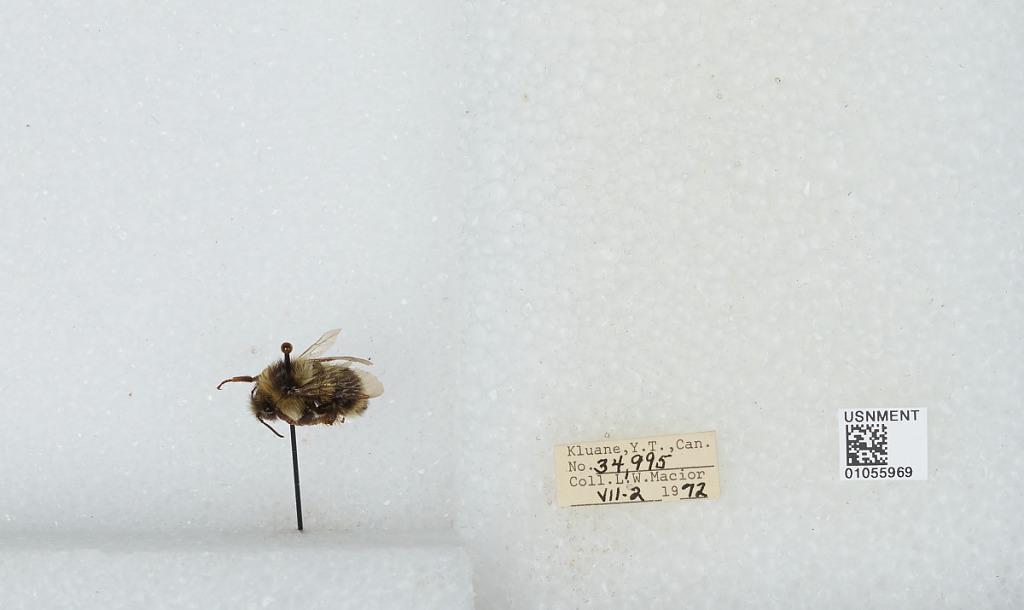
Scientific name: Bombus bifarius nearcticus
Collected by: L. Macior
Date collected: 1972-7-2
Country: Canada
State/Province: Yukon Territory
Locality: Kluane
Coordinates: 60.75, -139.5